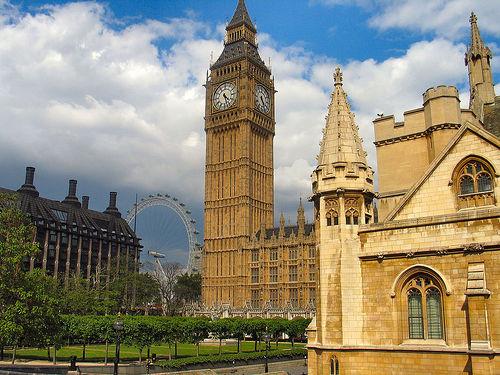
Weather: cloudy or overcast